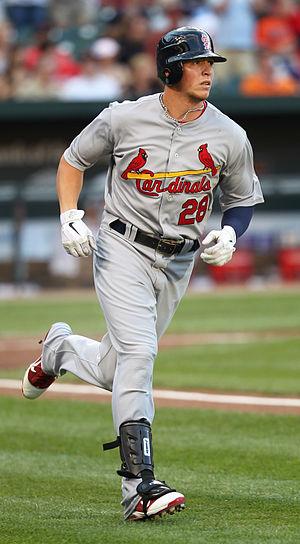
Colby Ryan Rasmus est un joueur de champ extérieur de la Ligue majeure de baseball.